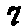
Label: 7